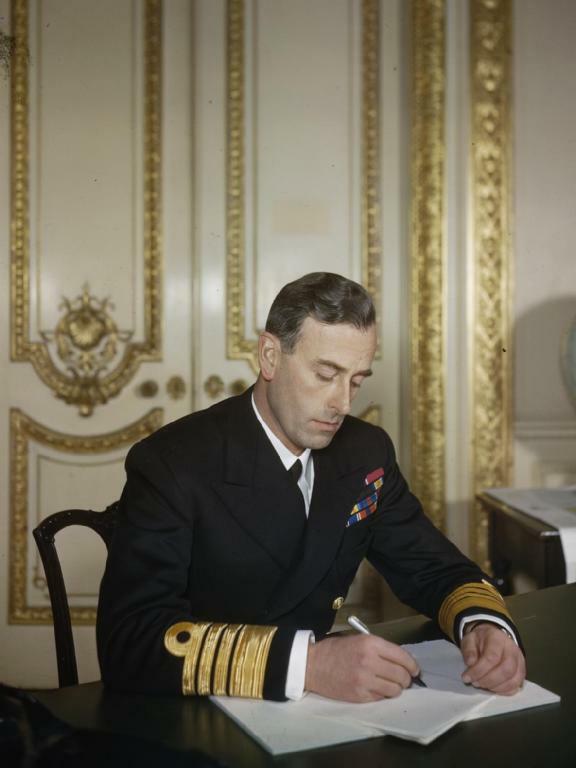
ผู้สำเร็จราชการอินเดีย

| post = อุปราช และ ผู้สำเร็จราชการ
| body = อินเดีย
| insignia = File:Flag of the Governor-General of India (1885–1947).svg|150px|border
| insigniacaption = ธงของ บริติชราช (1858–1947)
| flag = File:Flag of the Governor-General of India (1947–1950).svg|150px|border
| flagcaption = ธงสมัย ประเทศอินเดียในเครือจักรภพ (1947–1950)
| image = Admiral of the Fleet Earl Mountbatten of Burma TR1228.jpg
| imagesize = 150px
| style = Excellency|His Excellency
| residence = plainlist|
*ราชภวัน|Government House
*Rashtrapati Bhavan|Viceroy's House
*ราษฎรปตินิวาส|Viceregal Lodge
| appointer = unbulleted list |nowrap|บริษัทอินเดียตะวันออก |พระมหากษัตริย์แห่งสหราชอาณาจักร |List of heads of state of India#Monarch (1947–1950)|ประมุขแห่งรัฐอินเดีย
| superseded_by = ผู้สำเร็จราชการปากีสถาน
| formation = 20 ตุลาคม ค.ศ. 1773
| first = วอร์เรน เฮสติงส์
| abolished = 26 มกราคม ค.ศ. 1950
ผู้สำเร็จราชการอินเดีย เป็นผู้แทนพระองค์ของพระมหากษัตริย์แห่งสหราชอาณาจักร และภายหลังเอกราชของอินเดีย ในปี ค.ศ. 1947 ซึ่งเป็นผู้แทนพระองค์ในฐานะประมุขแห่งรัฐอินเดีย ตำแหน่งตั้งขึ้นในปี ค.ศ. 1773 โดยมีตำแหน่งเป็นข้าหลวงใหญ่มีอำนาจที่สมบูรณ์เหนืออินเดียทั้งหมดเกิดขึ้นในปี ค.ศ. 1833 และต่อมาได้เป็นที่รู้จักในนาม "ผู้สำเร็จราชการอินเดีย"
ในปี ค.ศ. 1858 อันเป็นผลมาจาก กบฏอินเดีย ค.ศ. 1857 ดินแดนและทรัพย์สินของบริษัทอินเดียตะวันออกตกอยู่ภายใต้การควบคุมโดยตรงของราชวงศ์อังกฤษ ด้วยเหตุนี้ การปกครองของบริษัทในอินเดียจึงสืบทอดโดยบริติชราช ผู้สำเร็จราชการ เป็นหัวหน้ารัฐบาลกลางของอินเดีย ซึ่งปกครองจังหวัดต่างๆ ของบริติชอินเดียรวมถึงแคว้นปัญจาบ เบงกอล บอมเบย์ มัทราส สหมณฑล และอื่น ๆThe term British India is mistakenly used to mean the same as the British Indian Empire, which included both the provinces and the princely states|Native States. อย่างไรก็ตาม อินเดียส่วนใหญ่ไม่ได้ปกครองโดยตรงจากรัฐบาลอังกฤษ นอกการควบคุมของบริติชอินเดียมีรัฐมหาราชา หรือ "รัฐพื้นเมือง" หลายร้อยรัฐซึ่งไม่มีความสัมพันธ์ใด ๆ กับพระมหากษัตริย์อังกฤษในฐานะผู้สืบราชบัลลังก์ต่อจาก จักรพรรดิโมกุล ตั้งแต่ปี ค.ศ. 1858 เพื่อสะท้อนบทบาทใหม่ของผู้สำเร็จราชการในฐานะผู้แทนของพระมหากษัตริย์ในการตอบสนองต่อความสัมพันธ์ระหว่างรัฐมหาราชาจึงได้พระราชทานตำแหน่งอุปราชเพิ่มเข้ามาโดยมีชื่อเรียกตำแหน่งใหม่ว่า "อุปราชและผู้สำเร็จราชการแห่งอินเดีย" โดยมักจะย่อเหลือเพียง "อุปราชแห่งอินเดีย"
ตำแหน่งของอุปราชยกเลิกเมื่อบริติชอินเดียแยกออกเป็นสองประเทศคือ ประเทศอินเดียในเครือจักรภพ|อินเดีย และ ประเทศปากีสถานในเครือจักรภพ|ปากีสถานแต่ตำแหน่งผู้สำเร็จราชการยังคงมีอยู่ในทั้ง 2 ประเทศแยกจากกัน จนกระทั่ง อินเดีย และ ปากีสถาน ได้นำรัฐธรรมนูญมาบังคับใช้ในปี ค.ศ. 1950 และ ค.ศ. 1956 ตามลำดับ
ก่อนปี ค.ศ. 1858 ผู้สำเร็จราชการได้รับเลือกจากที่ประชุมคณะกรรมการของบริษัทอินเดียตะวันออก ต่อมาได้รับการแต่งตั้งจากพระมหากษัตริย์ตามคำแนะนำของรัฐบาลอังกฤษ รัฐมนตรีต่างประเทศที่ดูแลประเทศอินเดีย ซึ่งเป็นสมาชิกของคณะรัฐมนตรีของสหราชอาณาจักร มีหน้าที่รับผิดชอบในการสั่งการผู้สำเร็จราชการเกี่ยวกับการใช้อำนาจ หลังปี ค.ศ. 1947 พระมหากษัตริย์ยังคงแต่งตั้งผู้สำเร็จราชการต่อไป แต่ภายหลังดำเนินการตามคำแนะนำของรัฐบาลประเทศอินเดียในเครือจักรภพ
ผู้สำเร็จราชการดำรงตำแหน่งคราวละ 5 ปี ผู้สำเร็จราชการอาจปลดออกหรือย้ายไปดำรงตำแหน่งใหม่ได้ บางครั้งมีการแต่งตั้งรักษาการผู้สำเร็จราชการ จนกว่าจะมีการแต่งตั้งผู้สำเร็จราชการคนใหม่ที่ได้รับการเห็นชอบ ผู้สำเร็จราชการคนแรกในอินเดียคือวอร์เรน เฮสติงส์ ผู้สำเร็จราชการคนแรกของจักรวรรดิบริติชคือ Lord William Bentinck และผู้สำเร็จราชการคนแรกของประเทศอินเดียในเครือจักรภพ คือ หลุยส์ เมานต์แบ็ตเทน เอิร์ลเมานต์แบ็ตเทนที่ 1 แห่งพม่า|ลอร์ด เมานต์แบ็ตเทน
== อ้างอิง ==
หมวดหมู่:ผู้สำเร็จราชการอินเดีย
หมวดหมู่:รายชื่อผู้สำเร็จราชการ|อินเดีย